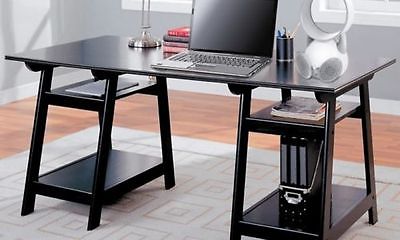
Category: fan